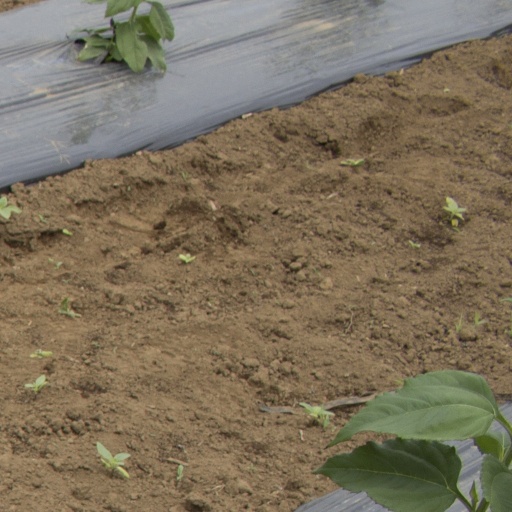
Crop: Jerusalem artichoke